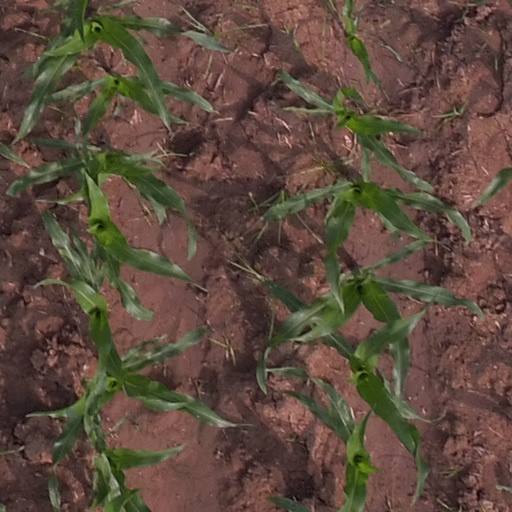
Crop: maize; corn